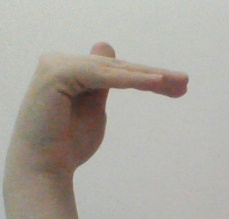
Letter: khaa